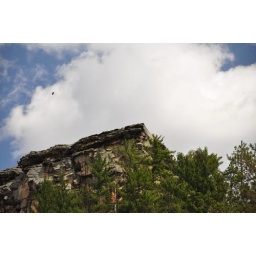
Large rock structure juts above the surrounding land while bird of prey circles